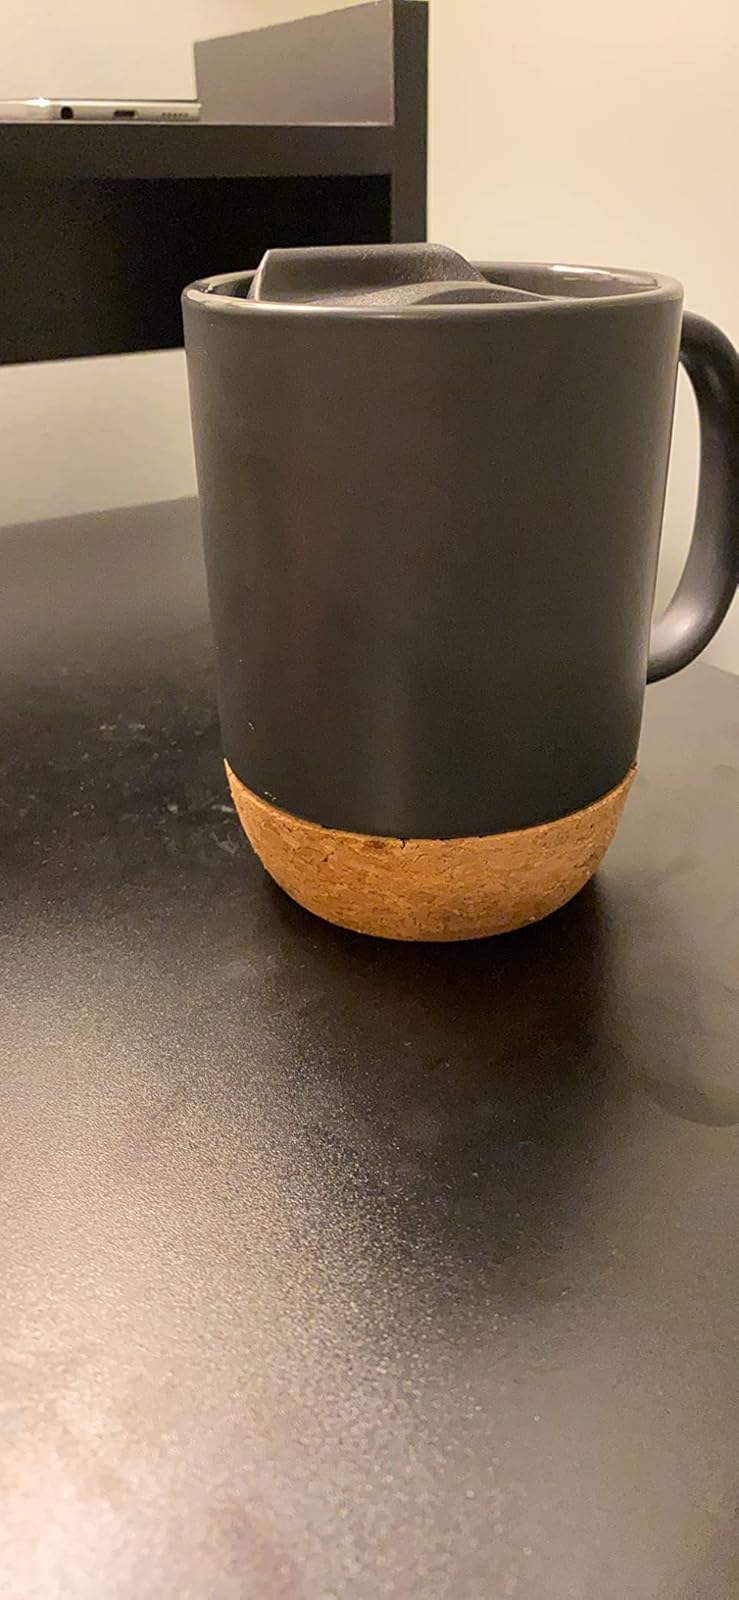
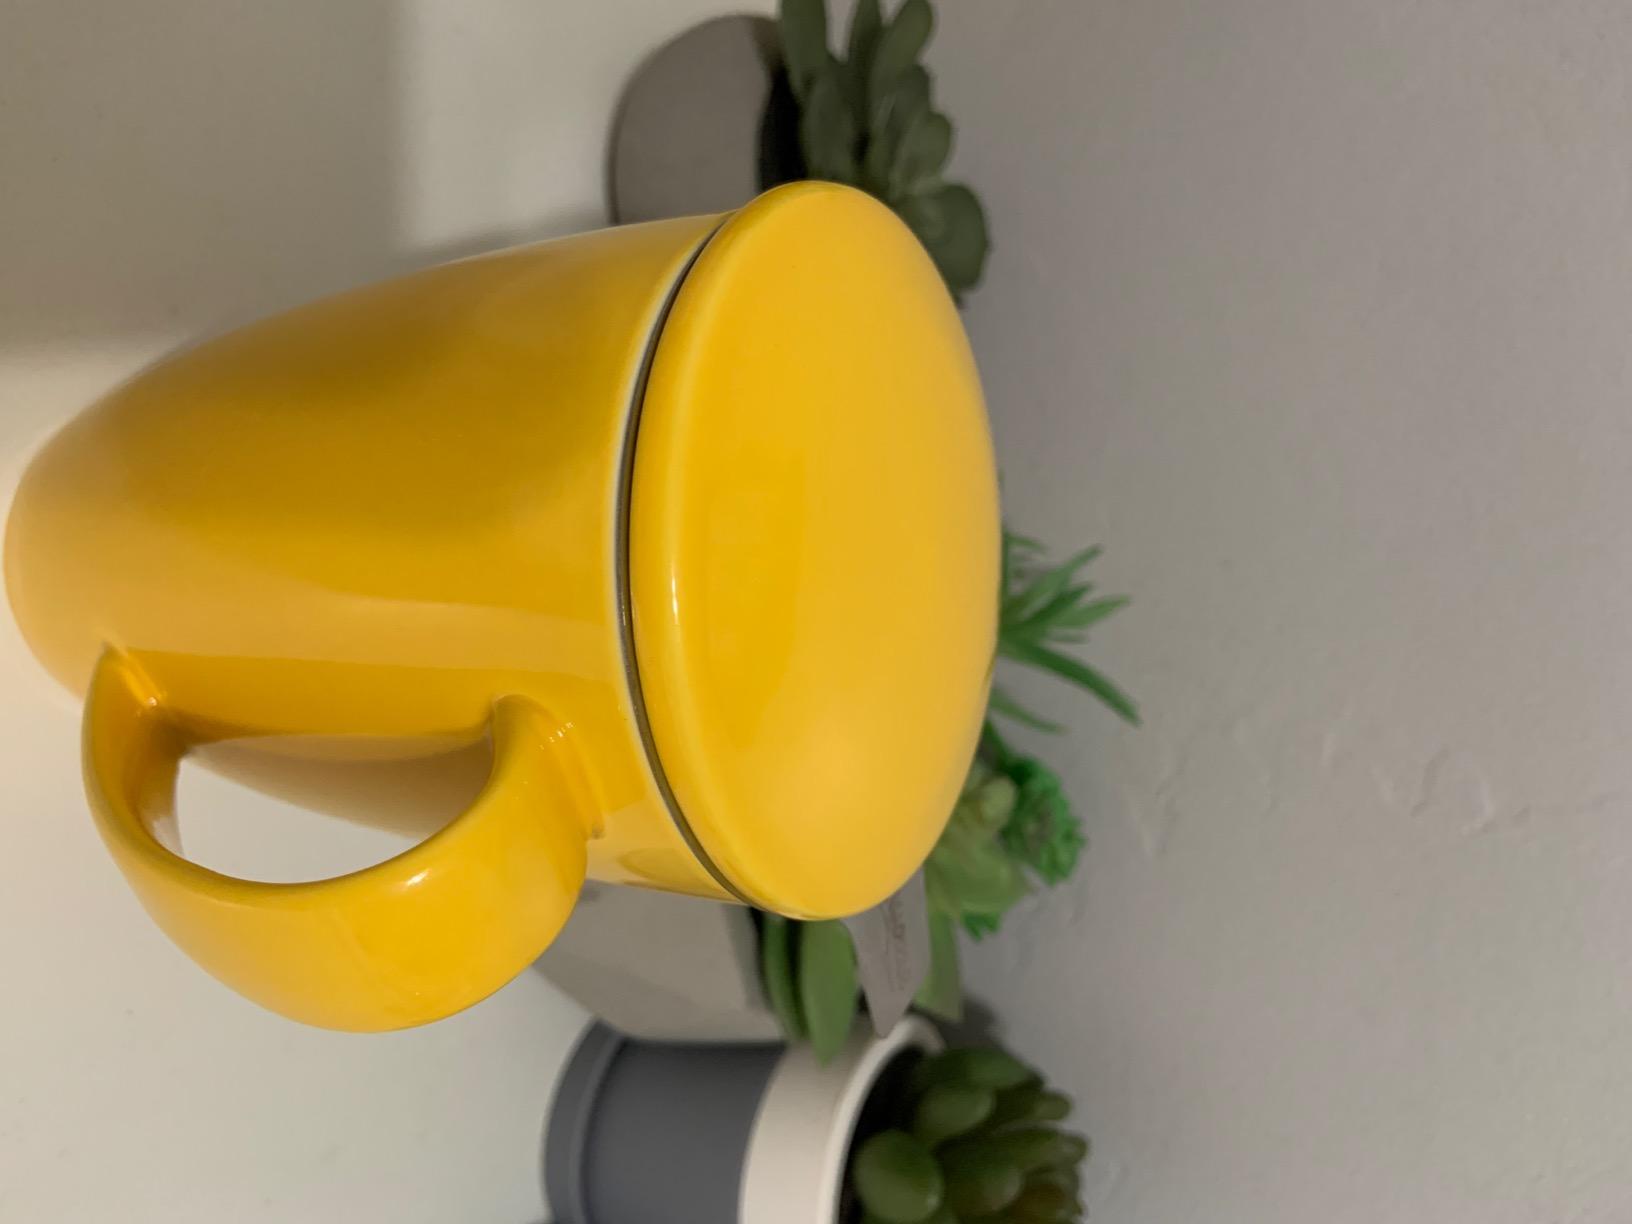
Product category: items_mug
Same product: no